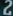
Number: 2